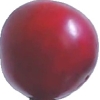
Label: cherry_wax_red